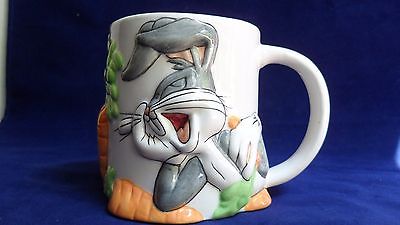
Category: mug